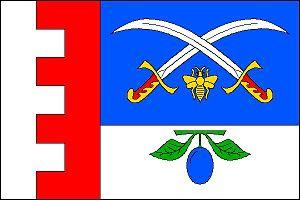
Kelníky est une commune du district et de la région de Zlín, en République tchèque. Sa population s'élevait à 148 habitants en 2018.